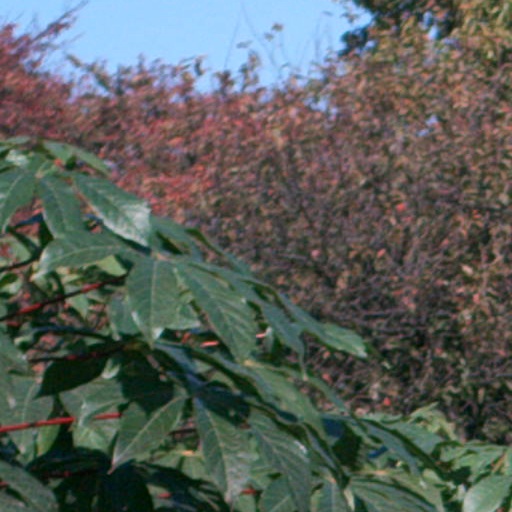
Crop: cassava